St. Marys Historic District (Georgia)

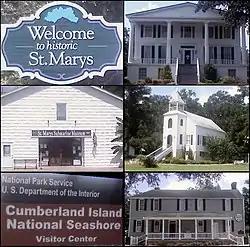
St. Marys, Georgia

St. Marys Historic District was listed on the National Register of Historic Places on May 13, 1976 and is located in St. Marys, Georgia. The city was first settled in the mid-16th century by the Spanish.